ArcLight Cinemas

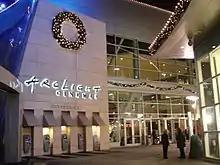
The courtyard entrance of the ArcLight Hollywood complex.

Tickets for all film showings used assigned seating. The only restriction was the inability to select a seat if it created a single seat space between an already reserved seat, to prevent orphan empty seats that could only be filled by a single individual.